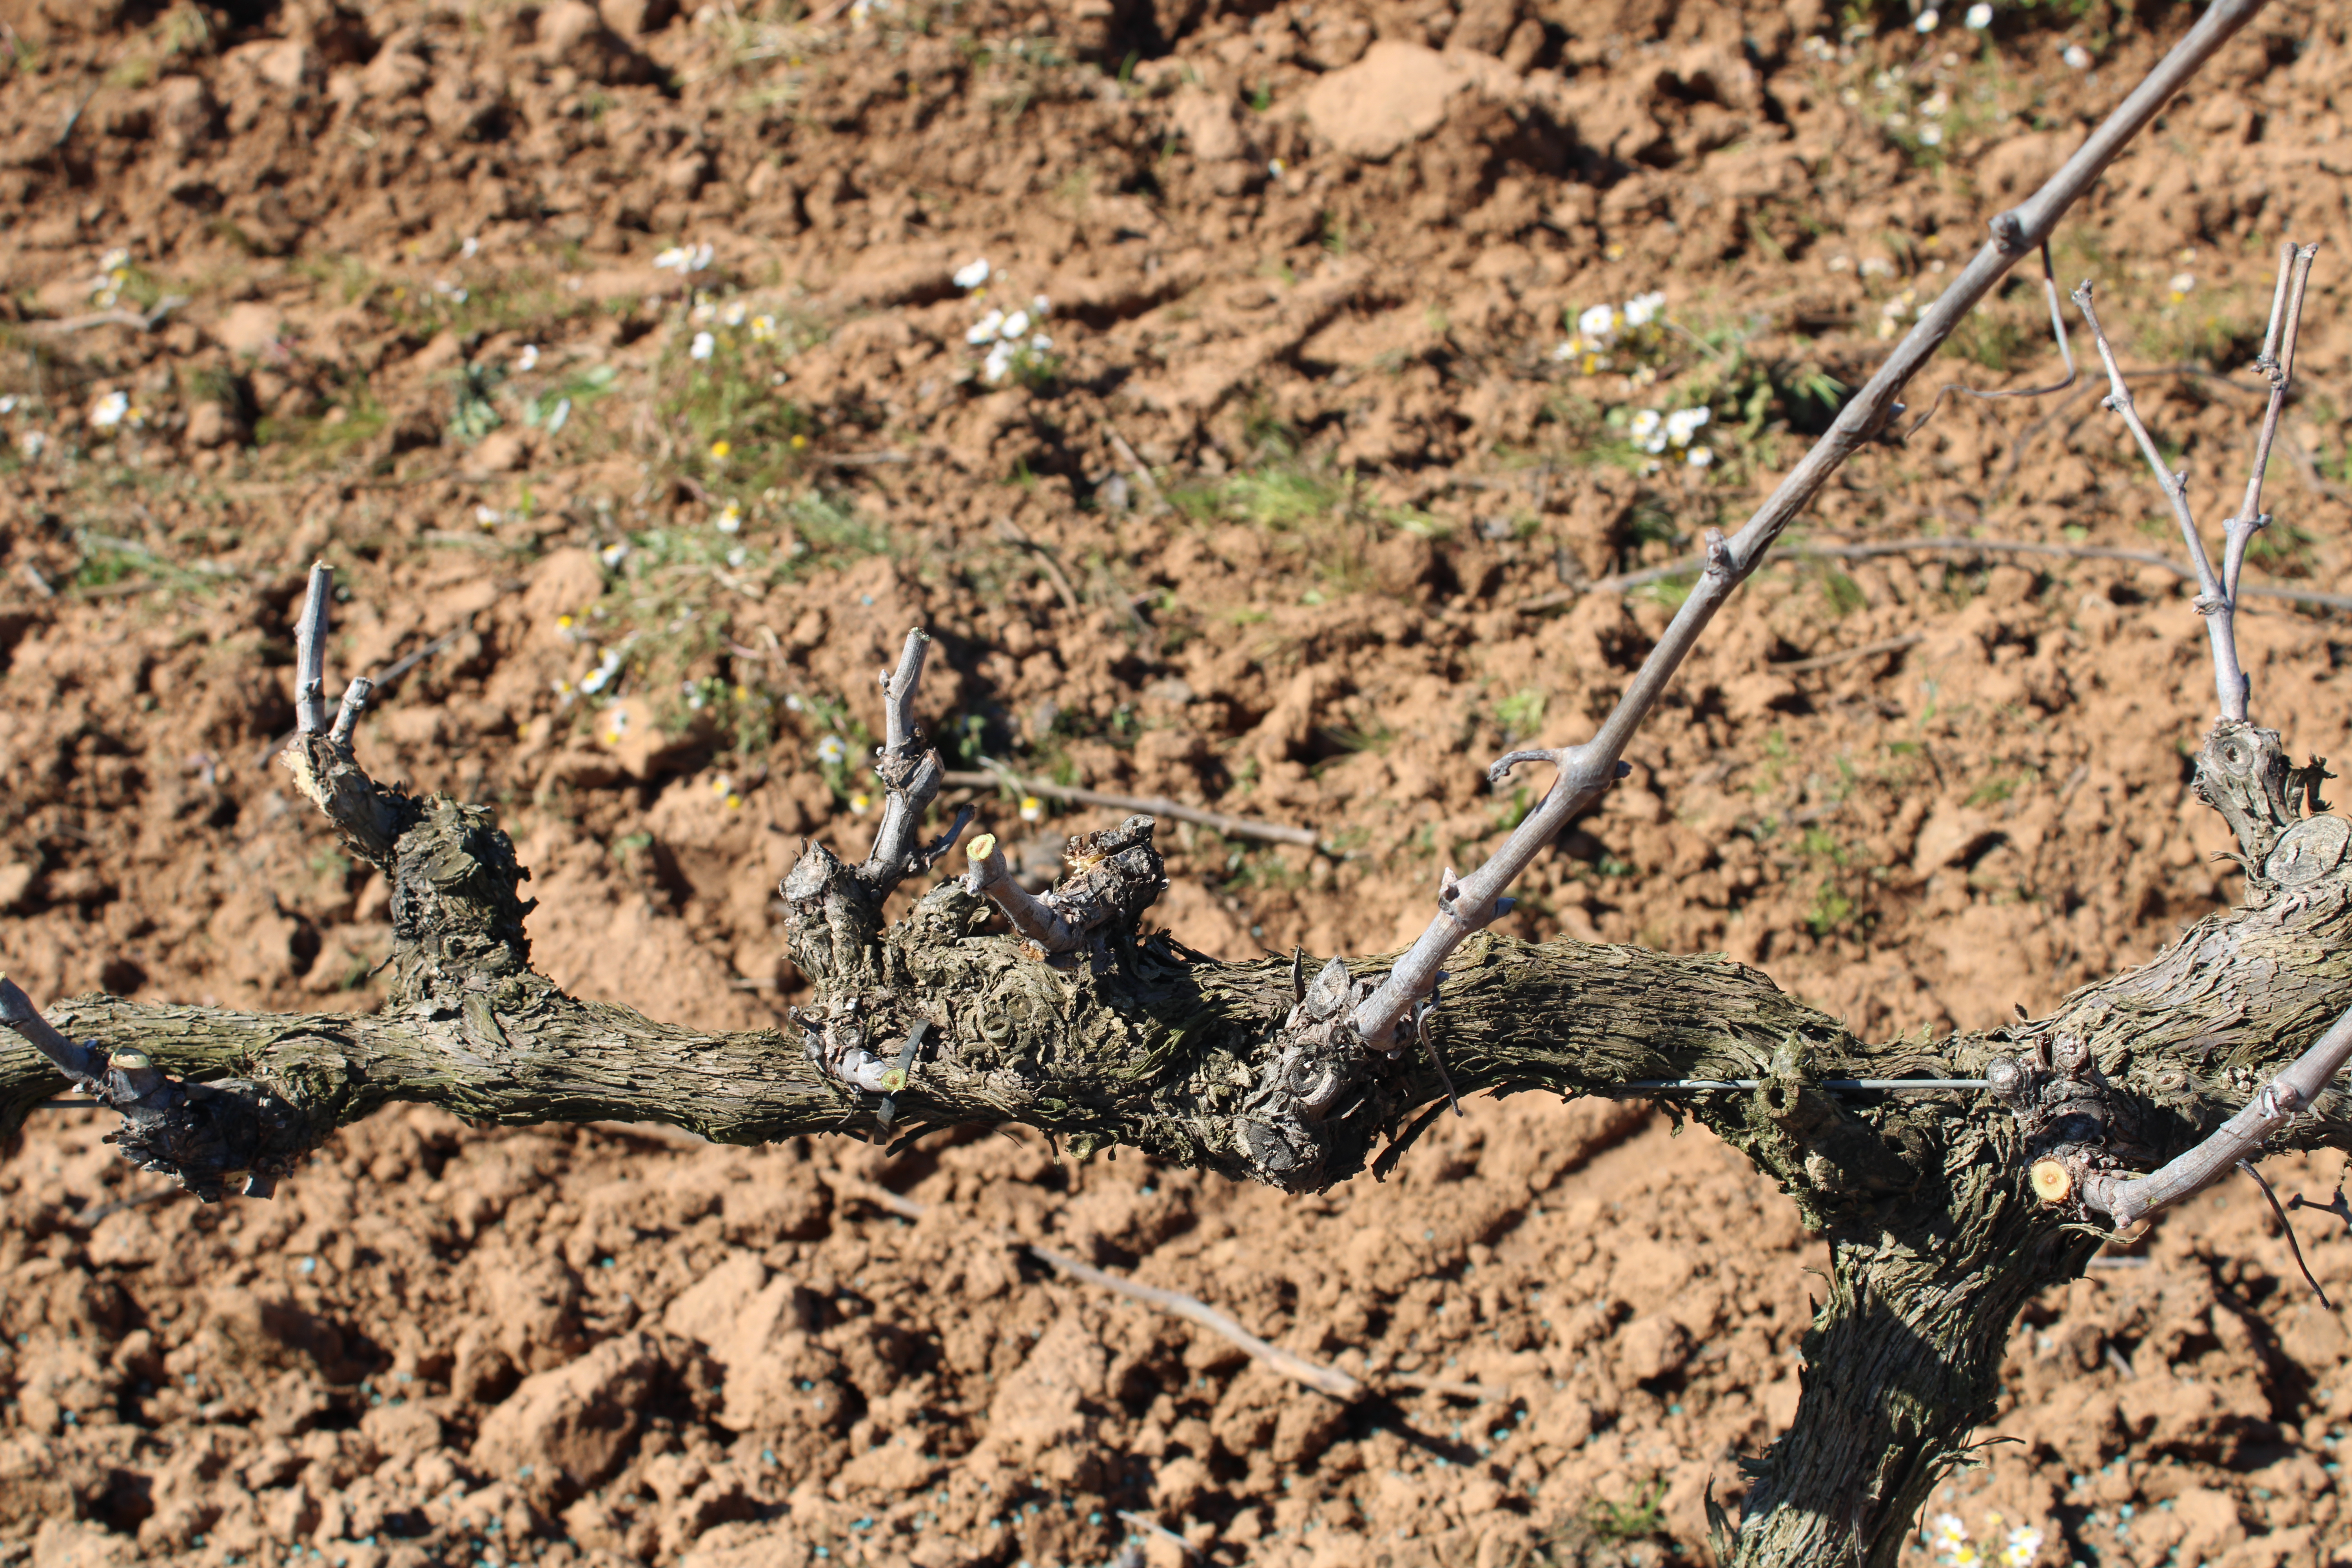
Unpruned shoots: 5
Pruned shoots: 4
Trunks: 1